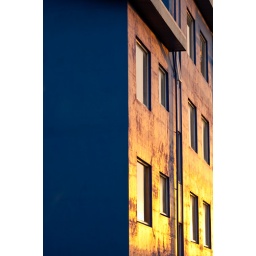
Blue / golden house in Reykjavik